Chinese auspicious ornaments in textile and clothing

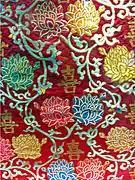
Character xi on textile

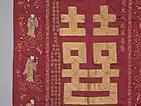
Double happiness (xi) on textile

Chinese dragons, "long", are the national totem of the Chinese people; they are the most majestic symbols and are a symbol of authority, nobleness, honour, luck and success. According to Chinese cosmology, the Heavens are divided into nine palaces; and each of these nine palaces are ruled by a dragon. These nine dragons are often depicting as either ascending to or descending from the sky; they are also the symbolism of the dynamic powers of the Universe.